StumpJump 50k

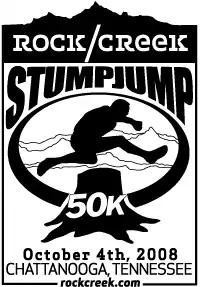
StumpJump 50k Race Logo

The StumpJump 50k is an ultramarathon in the Southeastern United States that features a grueling course of extreme elevation changes and technical trail sections. The annual event takes place the first Saturday in October on the Signal Mountain, Tennessee, portion of the Cumberland Trail. In 2007 the race field was limited to 400 participants to limit the impact on this wilderness area. The race benefits the Cumberland Trail Conference, and in 2007, raised $4,000 for CTC's for trail-building and maintenance programs.